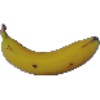
Label: Banana 1